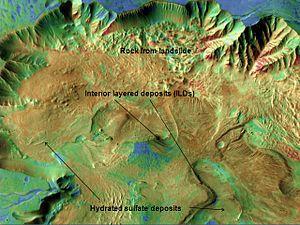
2001 Mars Odyssey est une sonde spatiale de la NASA placée en orbite en 2002 autour de la planète Mars. Cet orbiteur de taille relativement modeste héritée du programme « better, faster, cheaper » avait pour objectifs principaux de dresser une carte de la distribution des minéraux et des éléments chimiques à la surface de Mars et de détecter la présence éventuelle d'eau à l'aide de ses trois instruments scientifiques hérités en partie de la mission Mars Observer.